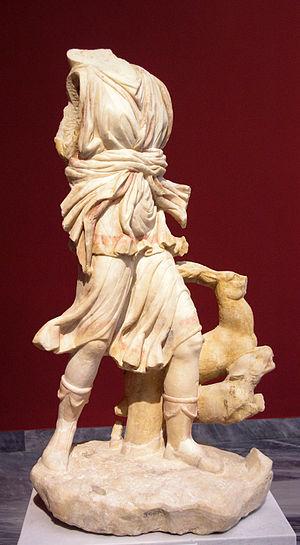
Statue d'Artémis en marbre, trouvée à Athènes. La statue appartient au type dit Artémis de Versailles. La déesse est représentée debout, avec un mouvement vers l'avant. Dans la main droite, elle tient les bois d'un cerf, sous lequel un chien est représenté. Les bras sont faits de pièces séparées. Le chiton était peint en rouge et jaune. Copie romaine d'un original du IVe s. a. C. attribué à Léocharès. Italiano: Artemide cacciatrice del tipo della ""Diana di Versailles"", nel Museo archeologico nazionale di Atene. Sono ottimamente conservate e visibili tracce della colorazione gialla e rossa che, com'era comune all'epoca, ravvivava la statua. Copia di epoca romana di originale perduto di Leocare, che risaliva al sec. IV a.C."
La Diane de Versailles, dite aussi Diane chasseresse, est une copie romaine d'époque impériale d'un original grec en bronze du IVᵉ siècle av. J.-C., généralement attribué au sculpteur athénien Léocharès. L’œuvre représente la déesse Artémis en marche, la main posée sur les bois d'un petit cerf moderne. L'exemplaire éponyme, qui est aussi le mieux conservé, figure dans les collections du musée du Louvre sous le numéro Ma 589.